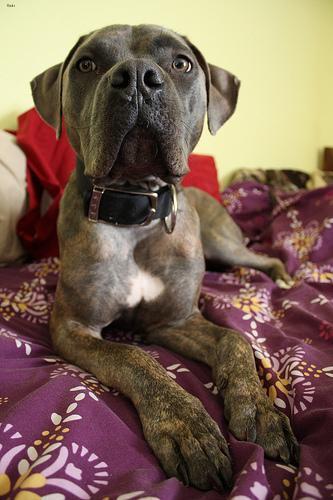
american pit bull terrier